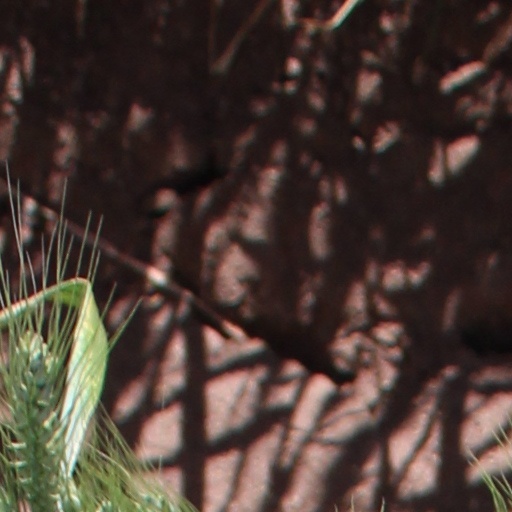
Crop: wheat